Firefly (supercomputer)

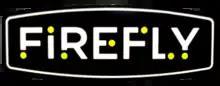
Firefly logo

The Firefly computer is a high-performance computer cluster housed at the Holland Computing Center located inside of the Peter Kiewit Institute at the University of Nebraska Omaha.